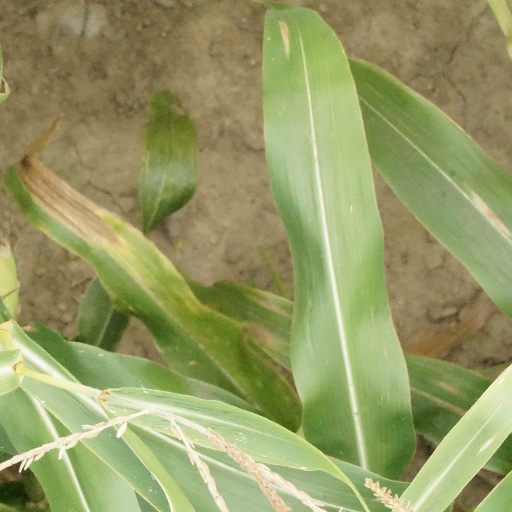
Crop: maize; corn